Adolf Meyer (psychiatrist)

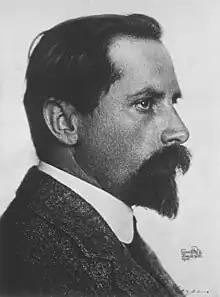
Meyer in 1910

Adolf Meyer (September 13, 1866 – March 17, 1950) was a Swiss-born psychiatrist who rose to prominence as the first psychiatrist-in-chief of the Johns Hopkins Hospital (1910–1941). He was president of the American Psychiatric Association in 1927–28 and was one of the most influential figures in psychiatry in the first half of the twentieth century. His focus on collecting detailed case histories on patients was one of the most prominent of his contributions. He oversaw the building and development of the Henry Phipps Psychiatric Clinic at Johns Hopkins Hospital, opened in April 1913, making sure it was suitable for scientific research, training and treatment. Meyer's work at the Phipps Clinic is possibly the most significant aspect of his career.